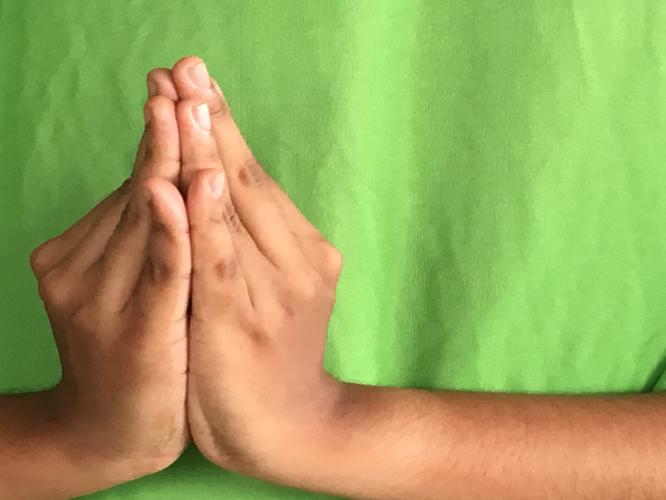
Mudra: Kapotham
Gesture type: double_hand